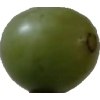
Label: grape